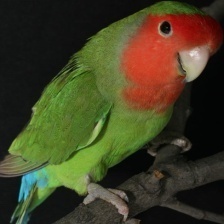
Species: ROSY FACED LOVEBIRD
Scientific name: AGAPORNIS ROSEICOLLIS